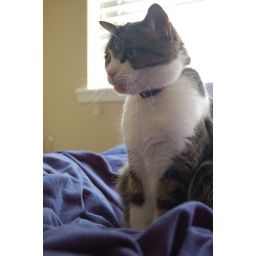
The cat looked adrift in a sea of blue bedsheets.